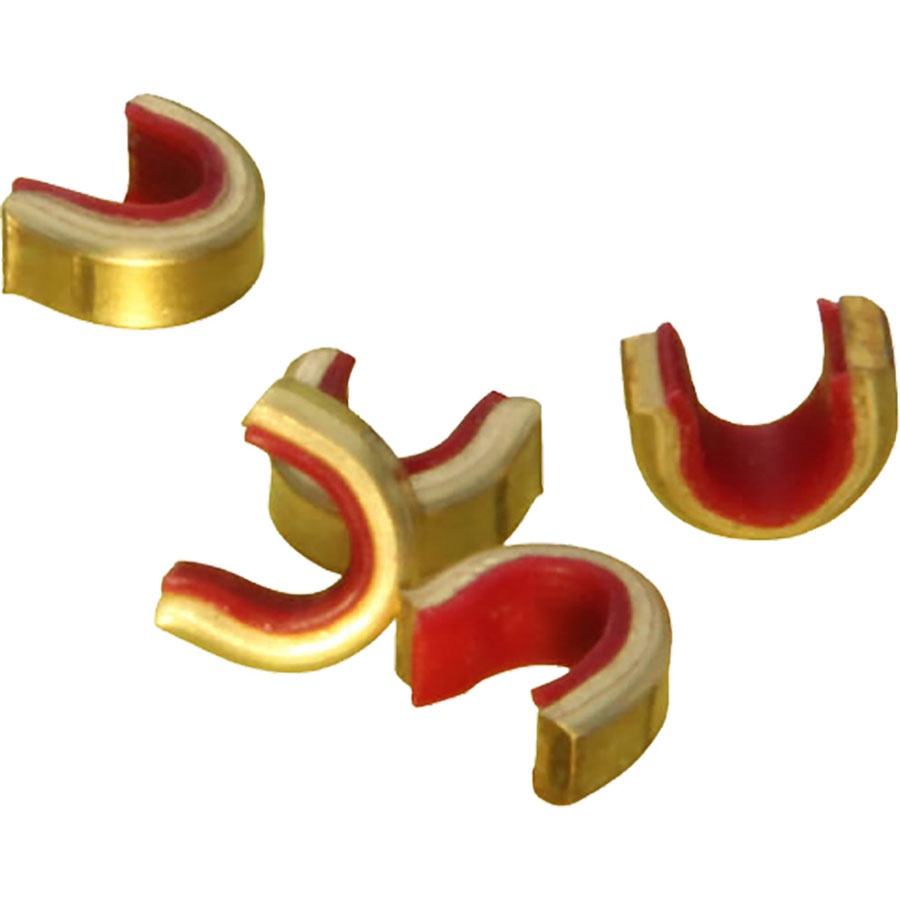
OMP Red String Nok Set 5
OMP Red String Nok Set 5-packs - suit compound bow and traditional bows. Light weight rounded brass collar with protective inner soft plastic liner to grip and protect the bowstring and keep arrow-to-string position consistent. Always use nocking pliers when installing a Nok Set on your bow string. Nocking pliers are available and can be purchased separately. 5 per pack.
Brand: October Mountain Products
Category: Sporting Goods > Outdoor Recreation > Hunting & Shooting > Archery > Arrow Parts & Accessories > Arrow Nocks > Pin Arrow Nocks